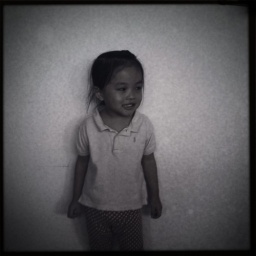
My sister brought her boy and little girl over today. This is the little girl.